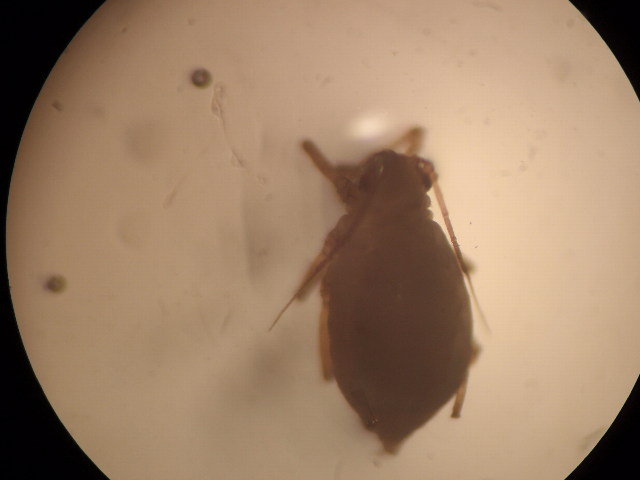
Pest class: bird_cherry_oat_aphid